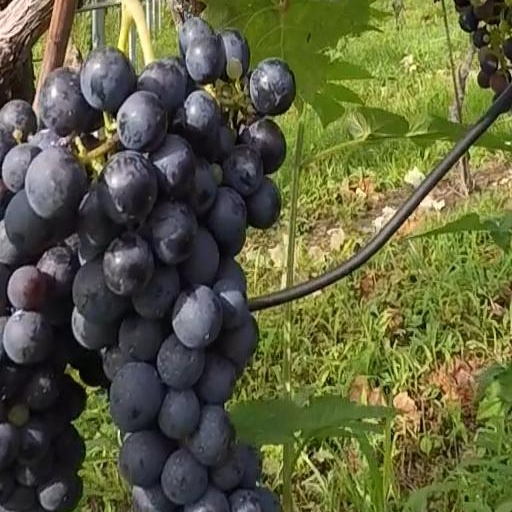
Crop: grape